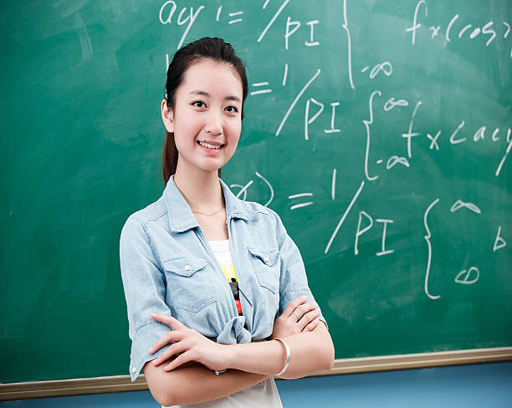
smiling teacher standing in front of the blackboard